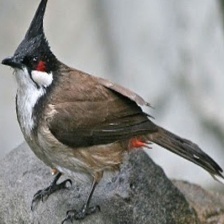
Species: RED WISKERED BULBUL
Scientific name: PYCNONOTUS JOCOSUS